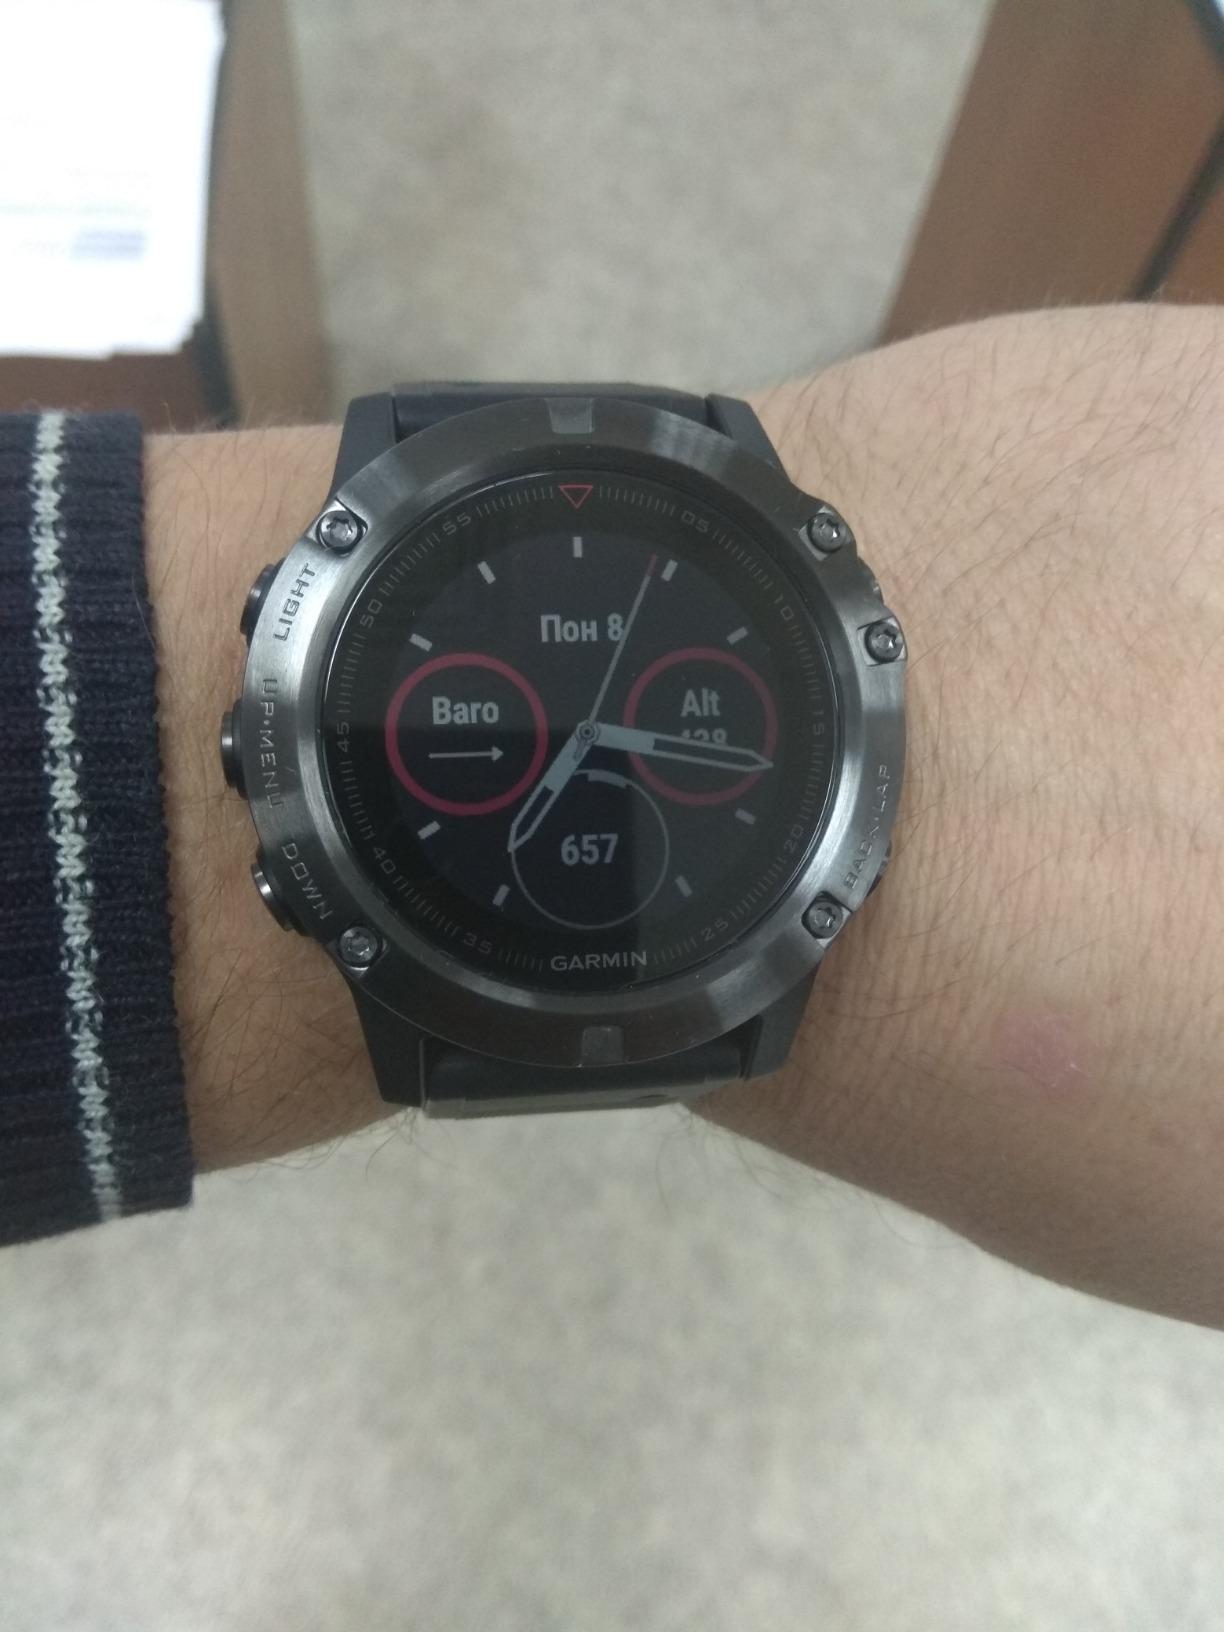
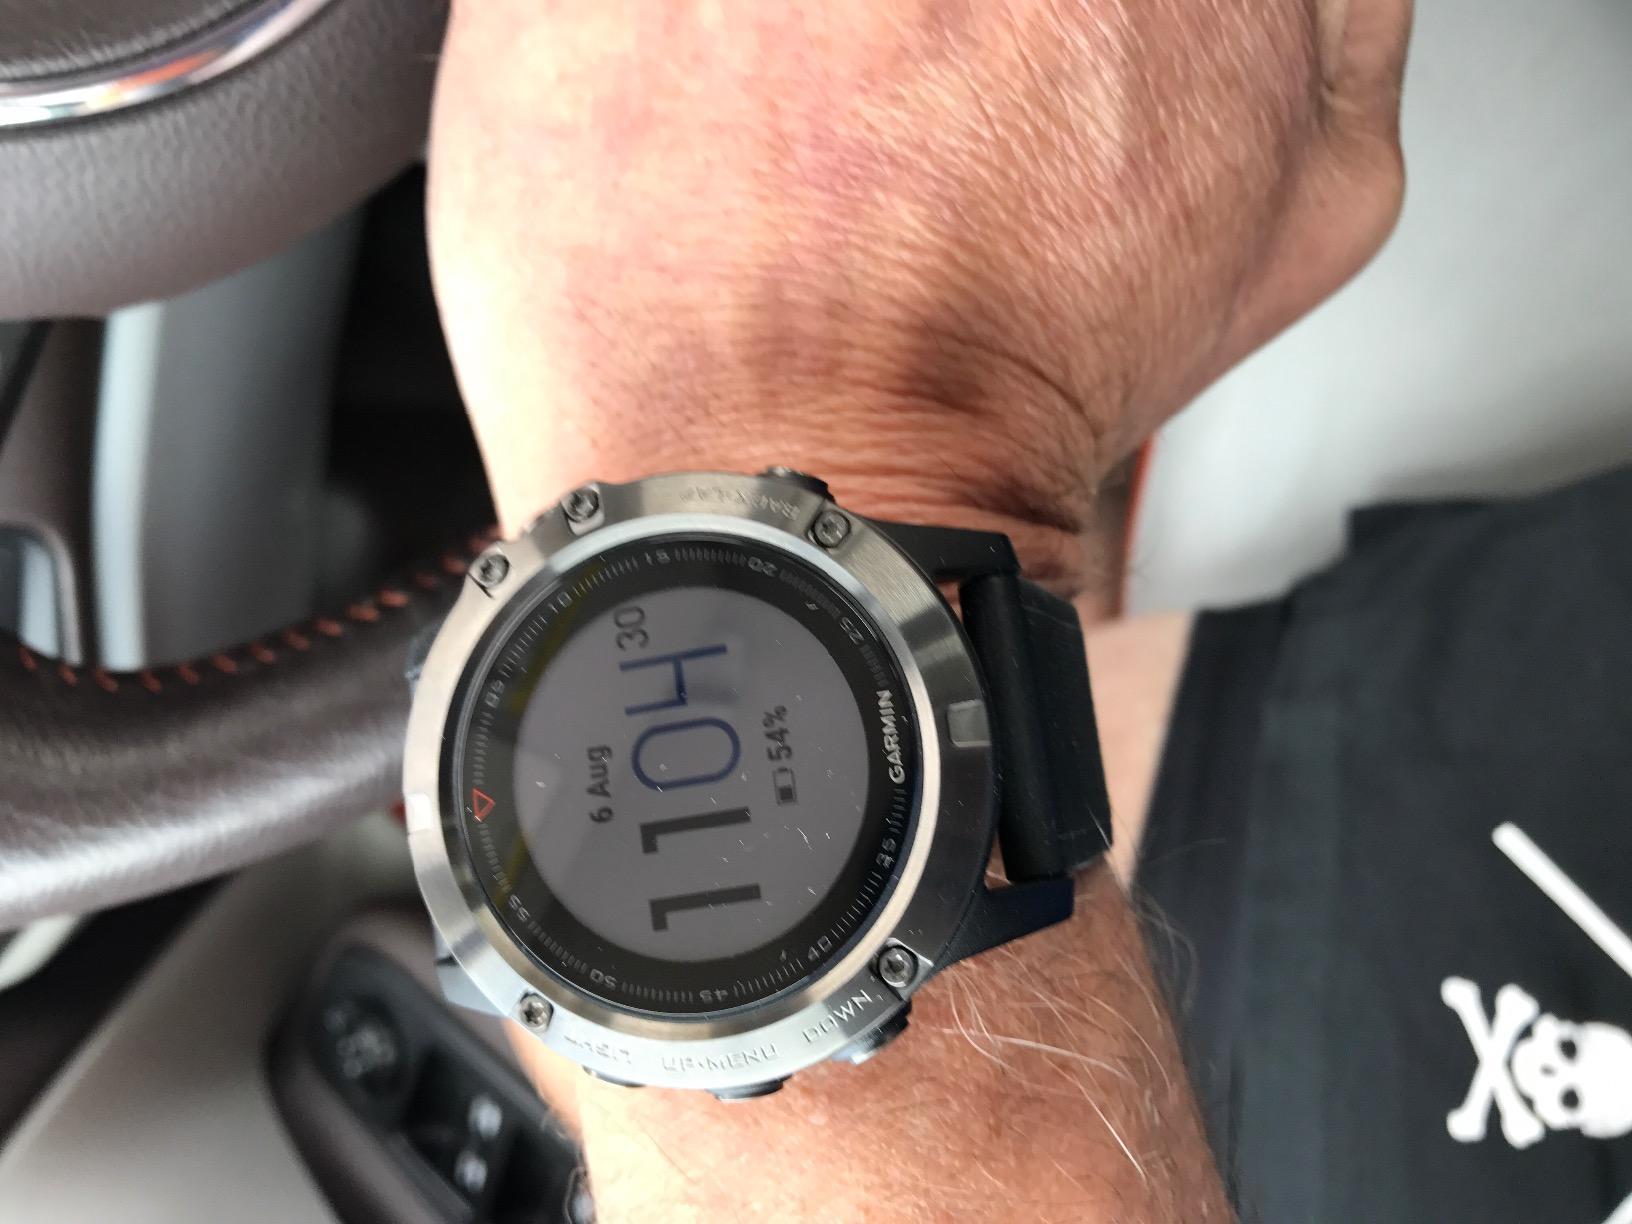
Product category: smartwatch
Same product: yes